St Maughans

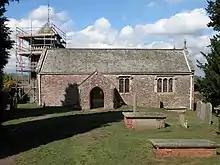
St Maughans Church

St Maughans is a village in Monmouthshire, south east Wales, United Kingdom.